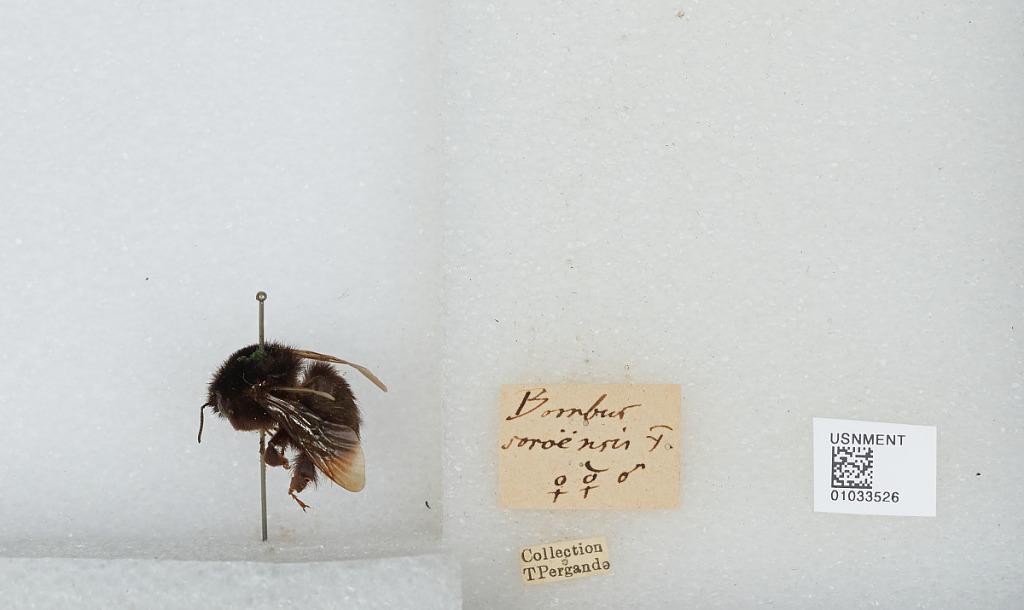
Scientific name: Bombus (Kallobombus) soroeensis (Fabricius)